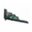
Label: airplane